Shady Records

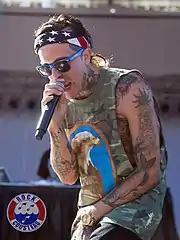
Eminem signed rapper Yelawolf to the label in 2011.

2005 saw the release of 50 Cent's second release, "The Massacre", which set a record as the sixth fastest selling album since Nielsen SoundScan started tracking albums in 1991, with 1.14 million albums sold in four days. The album was a commercial success, and was only 32,000 records away from being the best-selling album of the year. On "Piggy Bank", a song off the album, 50 Cent insulted several artists, including Jadakiss. The feud between Jadakiss and 50 Cent indirectly led to DJ Green Lantern leaving Shady Records. A few months after the release of "The Massacre", Jadakiss appeared on a street DVD, and had DJ Green Lantern on loudspeaker through his phone, without Green Lantern being aware of this. The DJ shared his thoughts on how to deal with the feud. When the DVD was released and Eminem found out about what happened, Green Lantern had to leave Shady Records and "Shade 45", and his upcoming album, "Armageddon", was no longer a Shady Records-related project. The Alchemist was signed on as the official tour DJ for Eminem on the 2005 "Anger Management 3 Tour", replacing the recently ousted DJ Green Lantern.